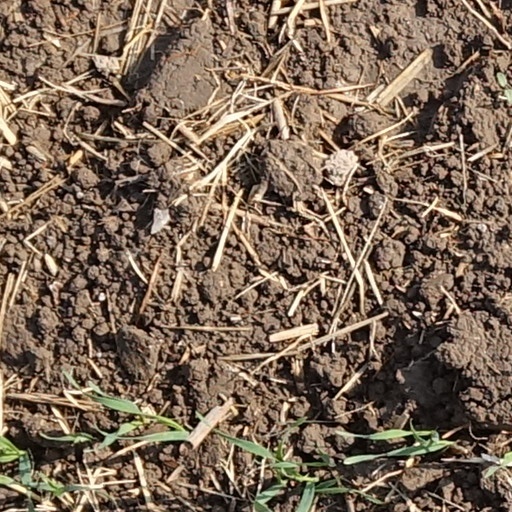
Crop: wheat